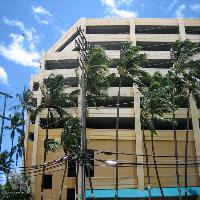
Weather: sun or clear